United States Electoral College

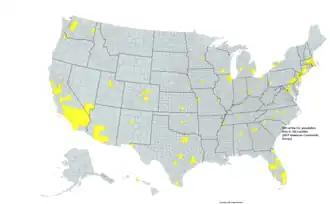
In 2019, half the U.S. population lived in 143 counties, out of 3,143 counties or county equivalents

The Electoral College encourages political campaigners to focus on a few so-called swing states while ignoring the rest of the country. Populous states in which pre-election poll results show no clear favorite are inundated with campaign visits, saturation television advertising, get-out-the-vote efforts by party organizers, and debates, while four out of five voters in the national election are "absolutely ignored", according to one assessment. Since most states use a winner-takes-all arrangement in which the candidate with the most votes in that state receives all of the state's electoral votes, there is a clear incentive to focus almost exclusively on only a few key undecided states.